Metallic fiber

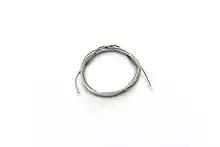

To make cables, two or more filaments are twisted together a number of times. During the process, a cable's torsion and straightness are monitored. The cable can be fine-tuned for a certain application by combining different filament strengths, diameters or the number of twists, or by preforming.